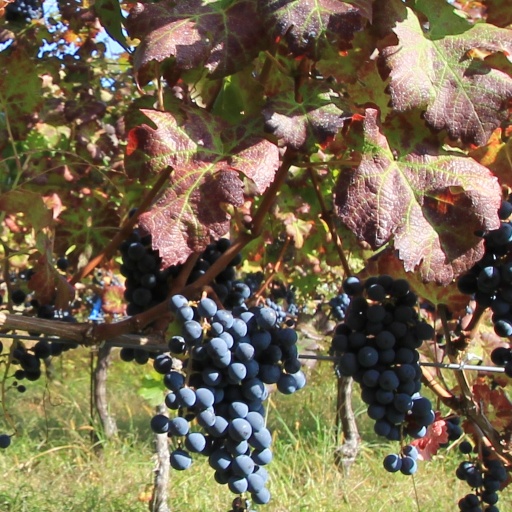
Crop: grape